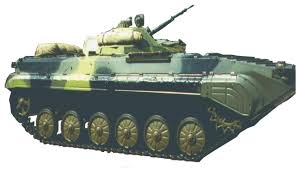
Label: BMP